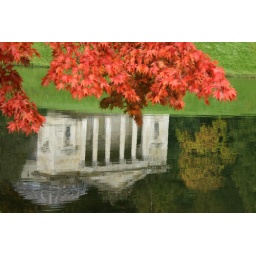
Stourhead reflections. The Pantheon at Stourhead reflected in the lake beneath red autumn Acer leaves